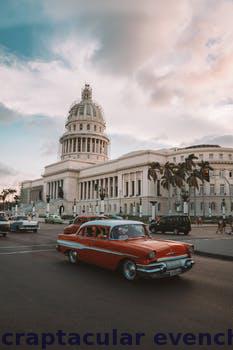
Label: Watermark